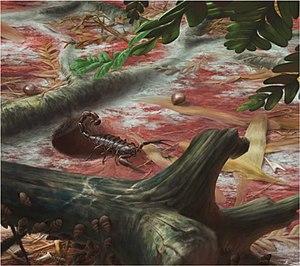
Opsieobuthus est un genre éteint de scorpions de la famille également éteinte des Centromachidae.